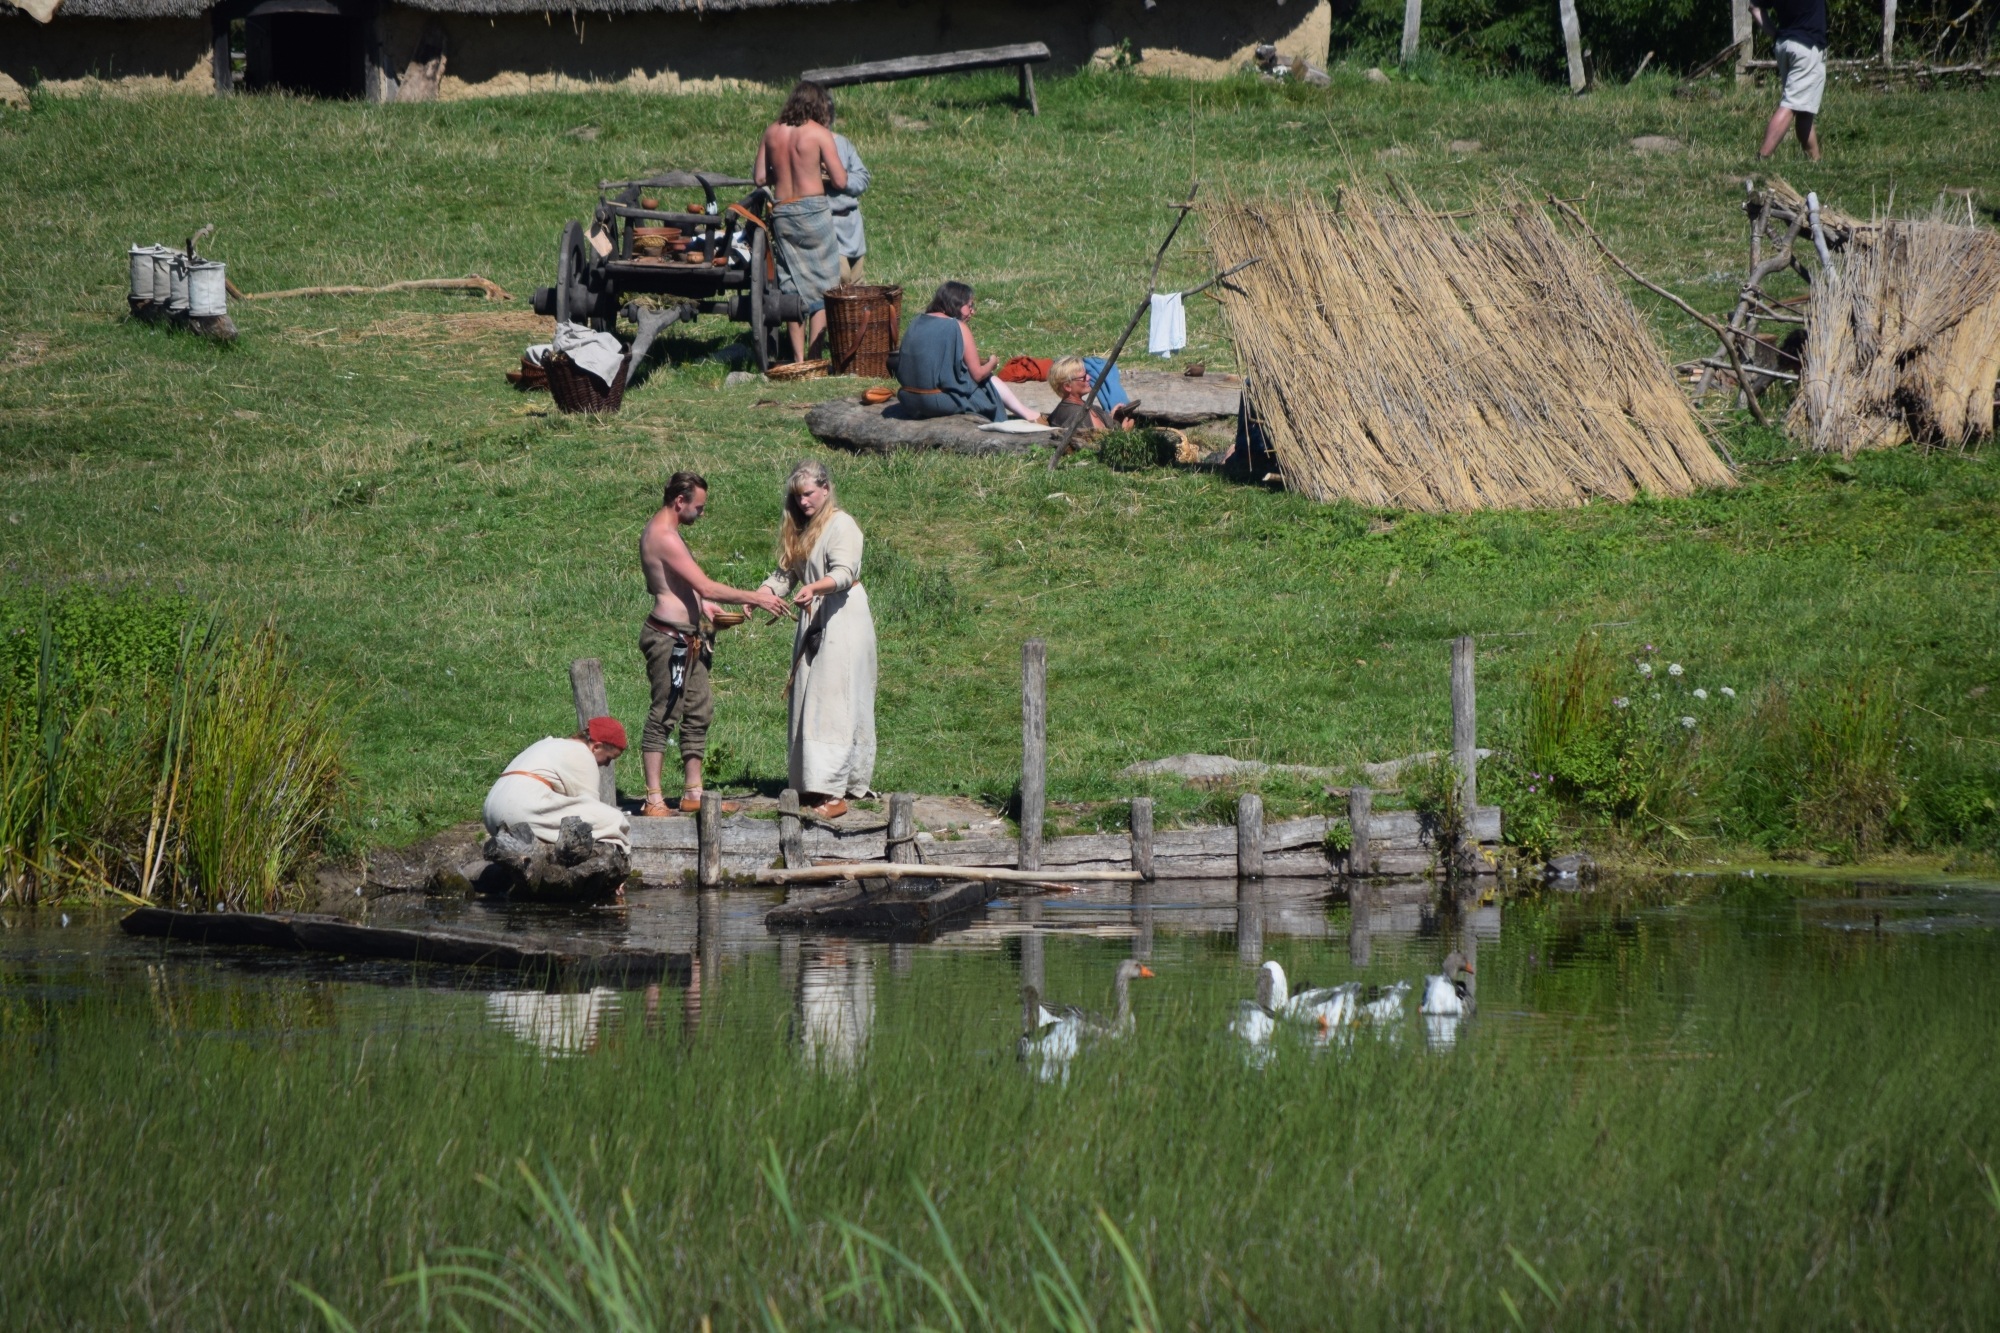
lake, village, pond, waterway, wetland, denmark, lee, rural area, fish pond, vikings, viking village, viking museum, viking life, viking family